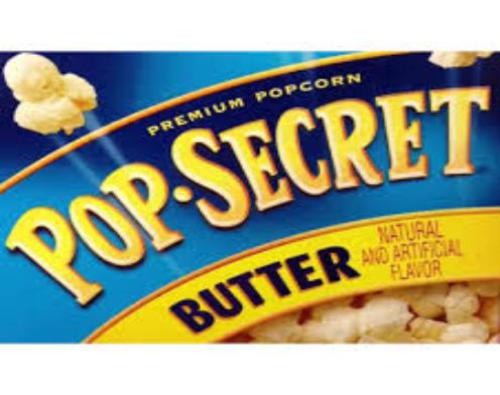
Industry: Food